Parbatia Banal Panditayan

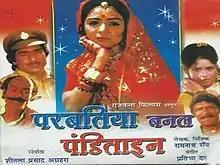
Theatrical release poster

Parbatia Banal Panditayan (English translation - "Parbatia turns into a panditayan") is a 1986 Bhojpuri film directed by Ramnath Roy and produced by Sheetla Prasad Agrahari under the banner of Rajwanta Films. The film stars Girija Mitra, Shiv Agrahari, Laxmi Chhaya, Chandrakala, Kalpana Pandit and Naseem Banu. It had music by Pratibha Dutt, lyrics by Ramnath Roy and songs sung by Usha Mangeshkar, Mahendra Kapoor, Anuradha Paudwal and Dilbar Khan.